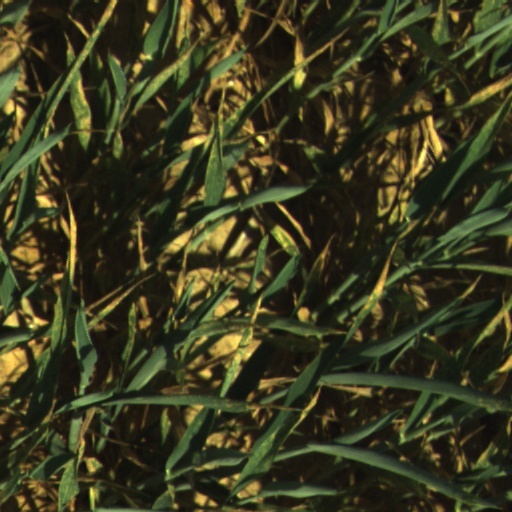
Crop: wheat